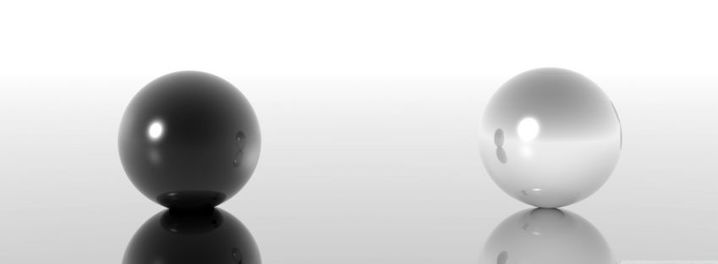
Adjective: blacker
Antonym: whiter